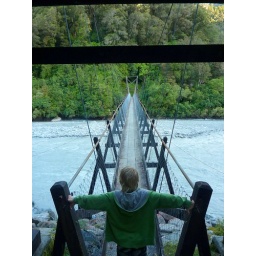
Swing bridge over glacial river